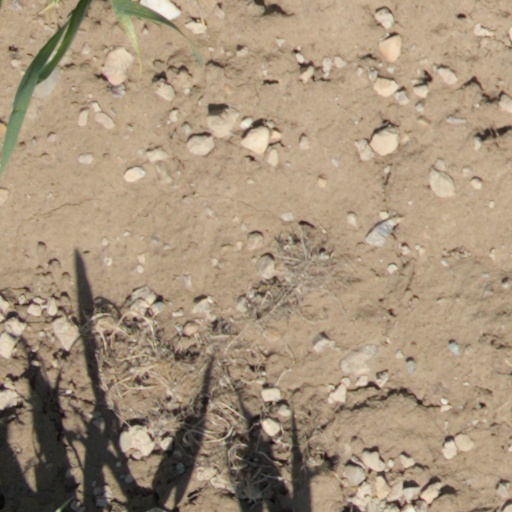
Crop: wheat